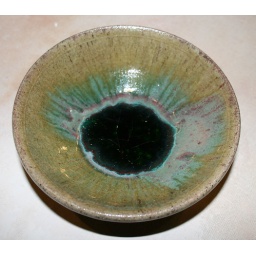
large bowl with glass metled in center